Take It Easy (game)

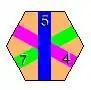
5-7-4 tile

One player, designated as the caller, draws a tile randomly and then announces to the others which tile was drawn by declaring the three-digit combination (e.g., "5-7-4" would refer to the value of the vertical path, the value of the path crossing from lower left to upper right, and the value of the path crossing from upper left to lower right, in that sequence). Each player then puts their copy of that tile on their board in any available spot. Tiles must be placed so the numbers remain upright (e.g., the 1-, 5-, and 9-series lines must always be vertical).